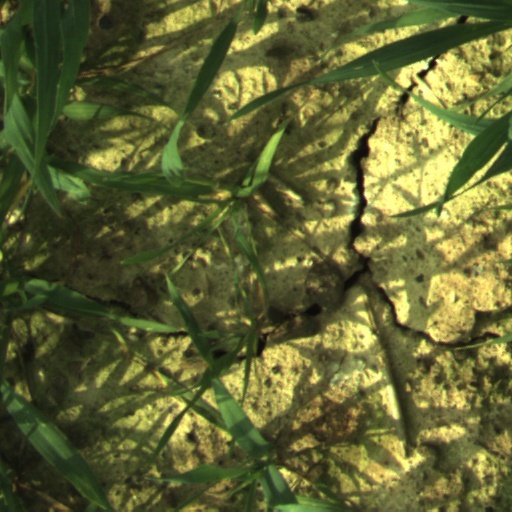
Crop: wheat